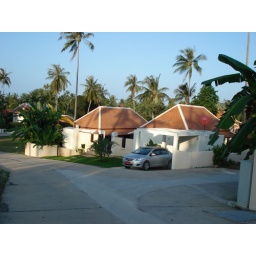
Entrance from our road in complex, You can see our car port